Governor Nobre de Carvalho Bridge

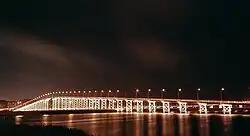
Governor Nobre de Carvalho Bridge at night

The Governor Nobre de Carvalho Bridge, also known as the Macau–Taipa Bridge, is a dual-lane two-way bridge connecting Macau Peninsula near Casino Lisboa and the island of Taipa at the northern slope of Taipa Pequena (Small Taipa Hill) crossing the former Baía da Praia Grande. It is the first bridge in Macau, to connect the peninsula and Taipa. It is locally known as "The Old Bridge".